West Auckland Airport

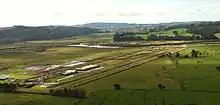
West Auckland Airport Parakai from the South West

West Auckland Airport Parakai West Auckland Airport is a general aviation (GA) airport on the North Western edge of Auckland, New Zealand. It is close to the town of Parakai and 2 nautical miles (3.8 km) northwest of Helensville at the southern end of the Kaipara Harbour. The Airport is operated by West Auckland Airport Company Ltd, under 'Airport Authority' status.